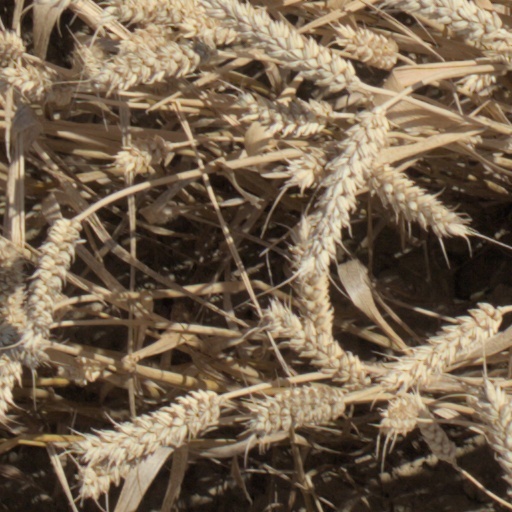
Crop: wheat